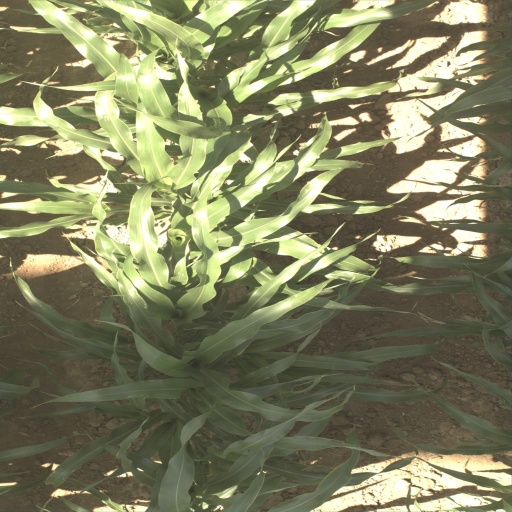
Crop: sorghum